Aaron Augenblick

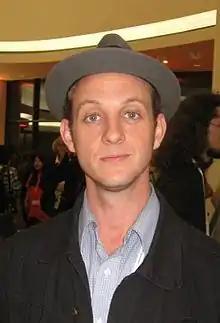
Augenblick at the Ottawa International Animation Festival in 2011.

Aaron Augenblick (born December 28, 1975) is an American animator, director, writer, and producer. He is the founder of Augenblick Studios, creator of "City Island", and known for his work on "Ugly Americans", "Superjail!", "Wonder Showzen", and "Golden Age".